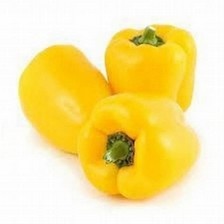
Label: capsicum